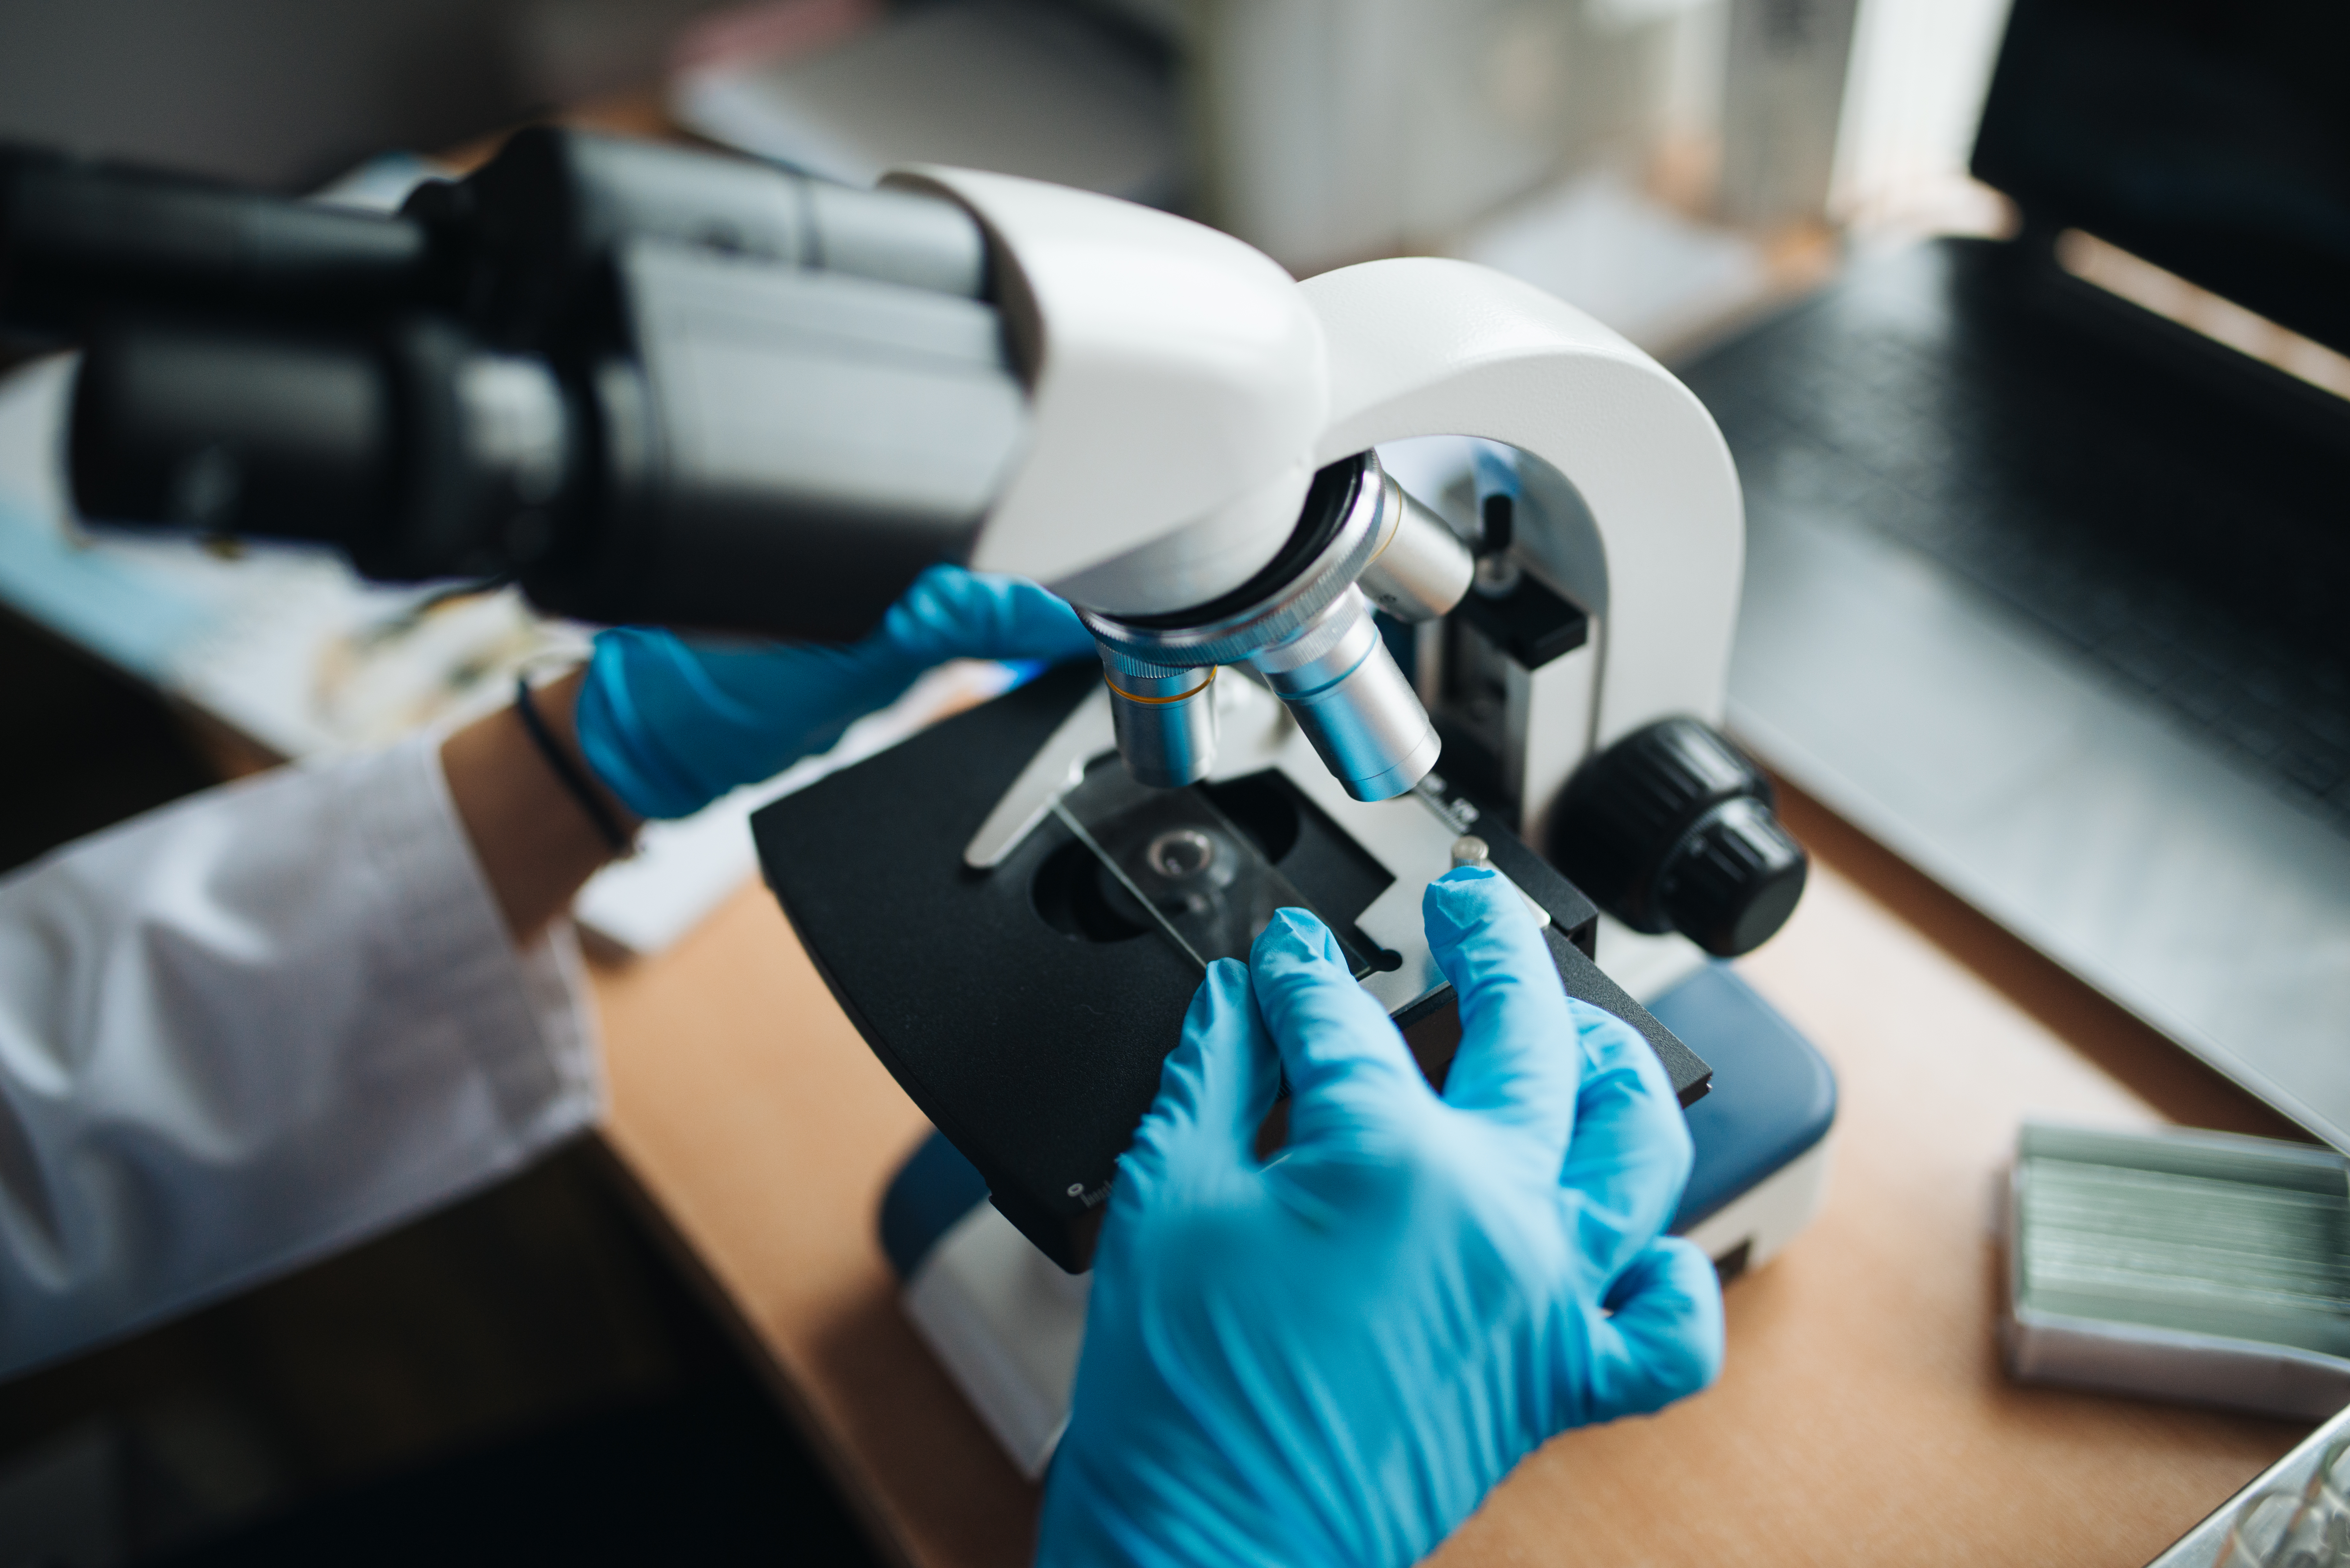
Close-up of a lab technitian adjusting a microscope glass slide
Specialty: lab-equipment
Image credit: Shixart1985